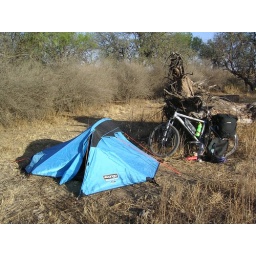
Fallen tree and discovered by truck load of farmer type people at 22:00 campsite...